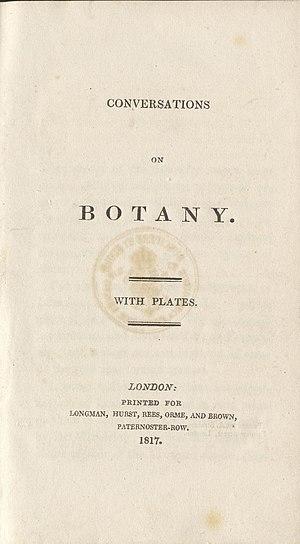
Sarah Fitton est une écrivaine et une botaniste irlandaise. Assistée de sa sœur Elizabeth, Sarah Fitton écrit Conversations on Botany, encadrée comme une série de conversations entre une mère et son fils sur la botanique et les principes de la taxonomie linnéenne. Le livre se concentre sur l'identification et l'utilisation des plantes dans un cadre domestique et a influencé la popularité de la botanique comme domaine d'étude scientifique pour les femmes. Les gravures en couleur diffèrent d'une édition du livre à l'autre.